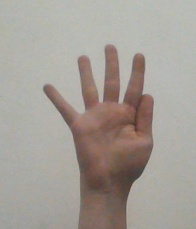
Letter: sheen